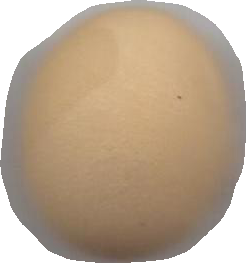
Variety: Grobogan